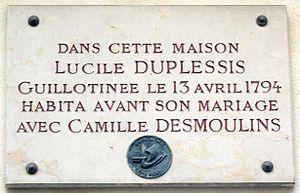
Plaque apposée au n° 22 de la rue de Condé, Paris 6e, où habita Lucile Duplessis (1777-1794) avant son mariage avec Camille Desmoulins (1760-1794). Elle fut guillotinée le 13 avril 1794, huit jours après lui.
La rue de Condé est une voie située dans le quartier de l'Odéon dans le 6ᵉ arrondissement de Paris.
Anne-Lucile-Philippe Desmoulins née Laridon-Duplessis le 18 janvier 1770 à Paris où elle est guillotinée le 13 avril 1794, huit jours après son mari Camille Desmoulins, est une personnalité de la Révolution française.